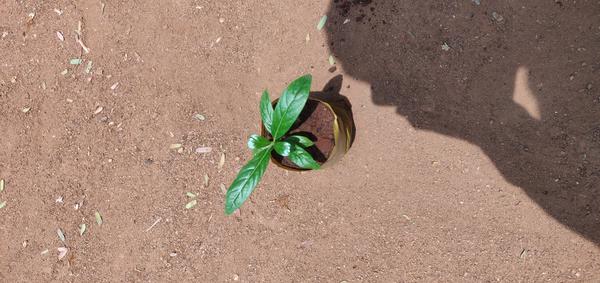
Plant: Nooni